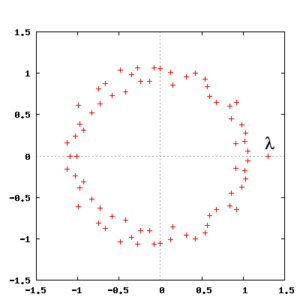
La suite de Conway est une suite mathématique inventée en 1986 par le mathématicien John Horton Conway, initialement sous le nom de « suite audioactive ». Elle est également connue sous le nom anglais de Look and Say. Dans cette suite, un terme se détermine en annonçant les chiffres formant le terme précédent.